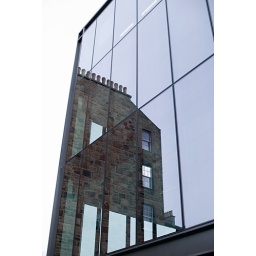
Reflections at Quartermile. The Lister housing association tenement reflected in the new Fosters office building on Lauriston Place.